Keith Raniere

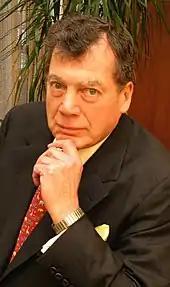
In 2003, billionaire Edgar Bronfman Sr. took a NXIVM course at the encouragement of his daughters. Later that year, he denounced the group as a "cult" in a quote he gave to "Forbes" magazine.

In October 2003, Raniere was featured, cloaked in shadows, on the cover of "Forbes" magazine, accompanied by the appellation "The World's Strangest Executive Coach". The "devastating" cover story, penned by Michael Freedman and entitled "Cult of Personality", was later described as "a gold mine of previously unpublished information". It discussed Raniere's title of "Vanguard"; detailed the failure of CBI; and included a quote from Edgar Bronfman accusing the organization of being a cult.